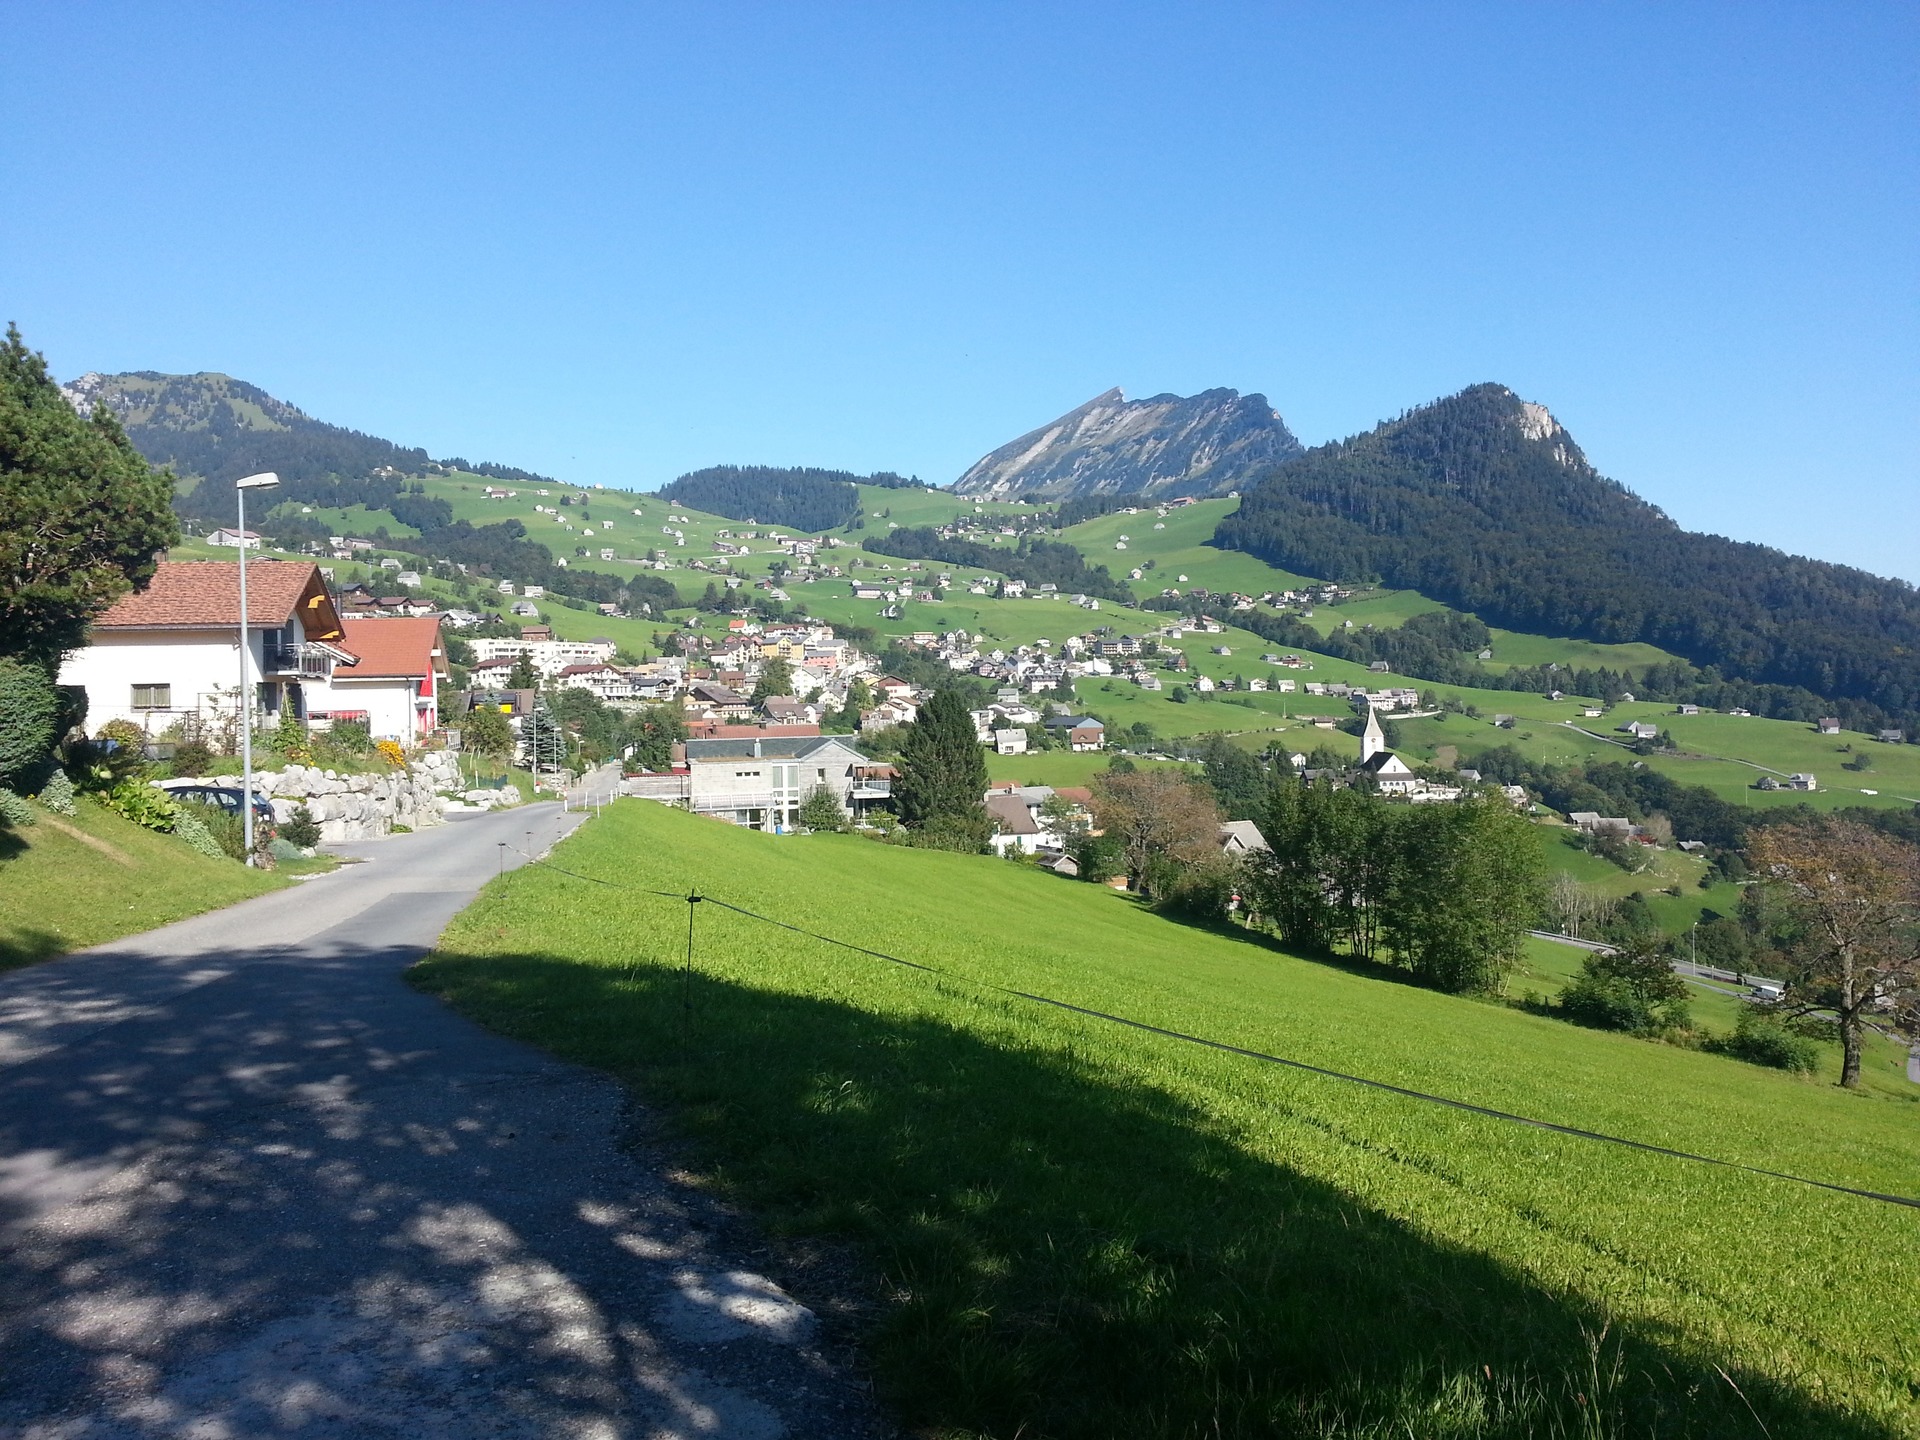
switzerland, mountainous landforms, mountain village, mountain, mountain range, highland, natural landscape, hill, rural area, hill station, grass, village, alps, meadow, sky, mount scenery, landscape, land lot, fell, grassland, pasture, valley, house, lawn, ridge, landscaping, tourism